Jean Jacques Étienne Lucas

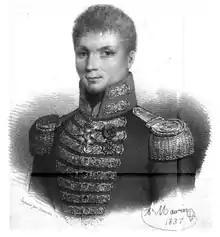

Jean Jacques Étienne Lucas (28 April 1764 – 6 November 1819) was a French Navy officer who served during the French Revolutionary and Napoleonic Wars. He is best known for his role in the Battle of Trafalgar.